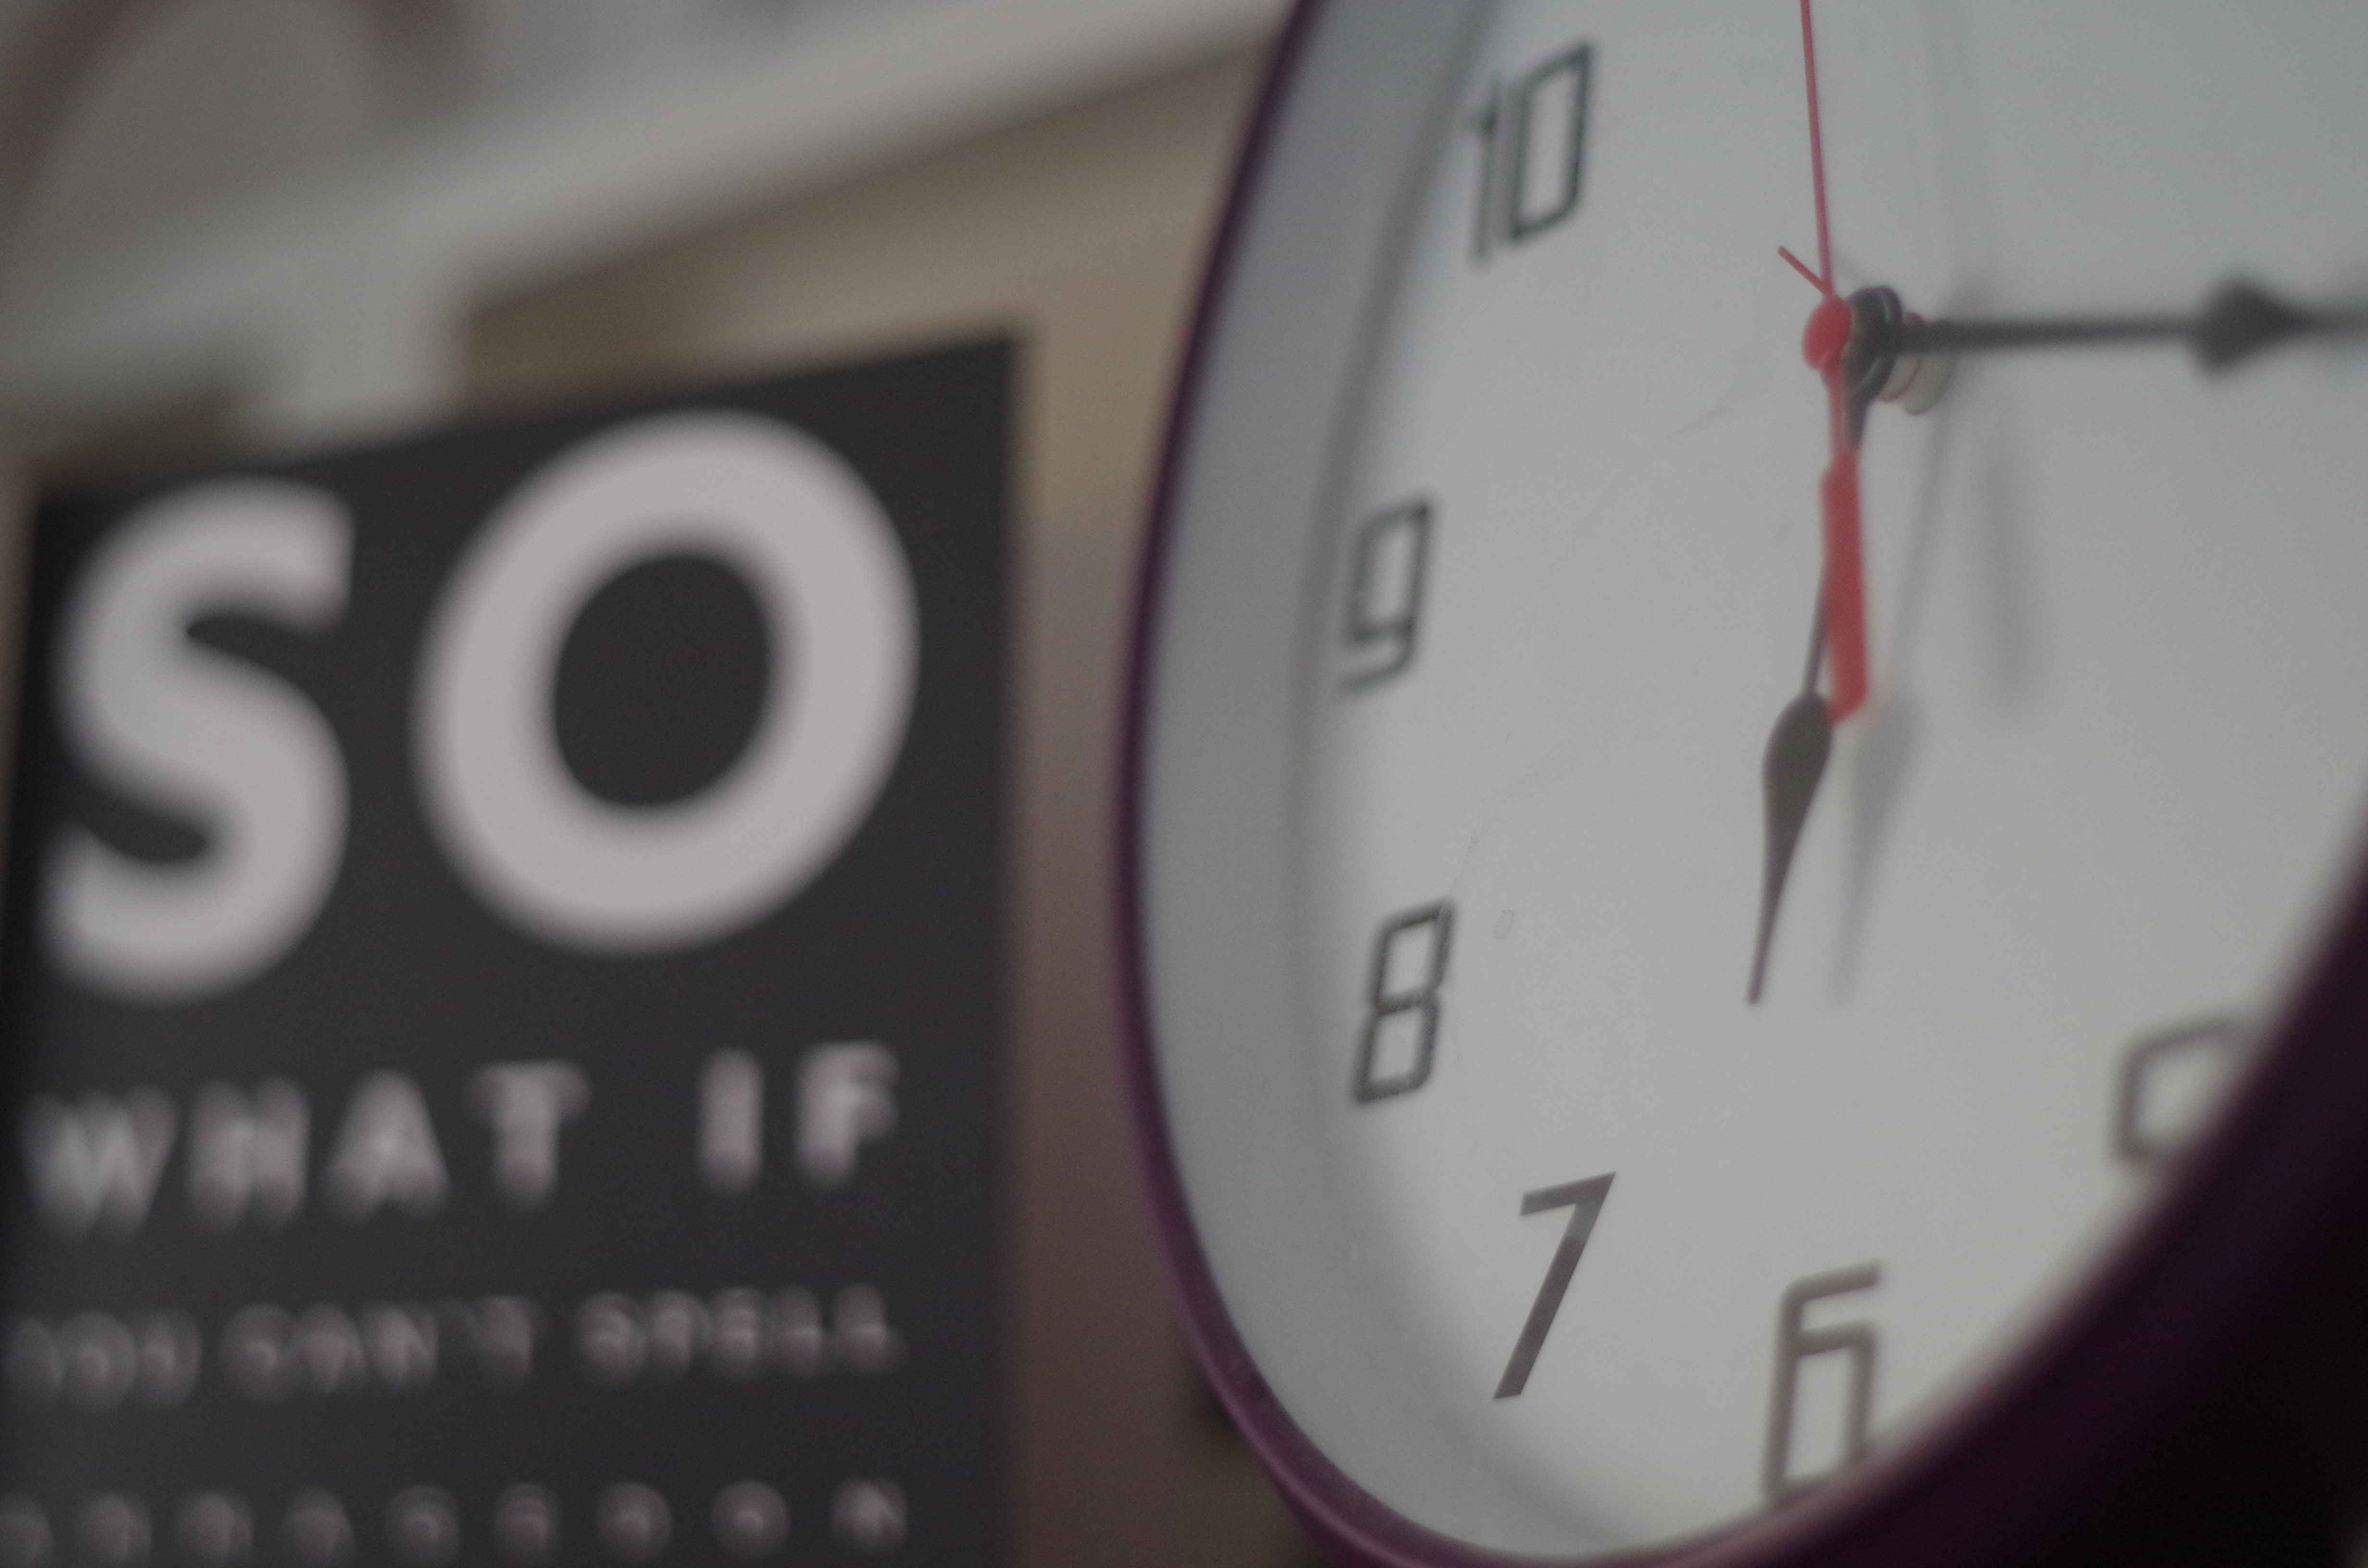
watch, hand, blur, technology, clock, time, number, minute, clock face, card, close up, numbers, electronics, countdown, analogue, hours, optical, minutes, seconds, round clock, vehicle registration plate